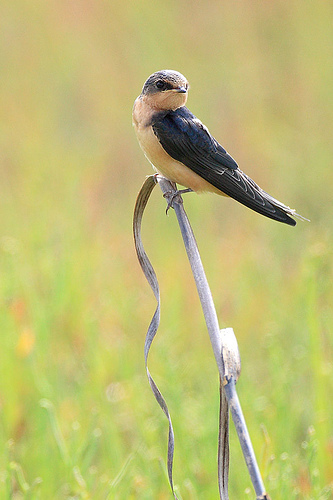
this beautiful bird is easily recognizable by the bright yellow color that is present on it's belly, breast and throat that is a stark contrast to the dark gray of it's wings.
this bird has a black head, ivory throat, breast and stomach with black wings.
this is a bird with a yellow belly and breast and a black wing.
a small bird with a brown underbelly and black wings.
a small sized bird that has a tan belly and black wings with a very small bill
this bird is red with grey and has a very short beak.
the breast of the bird has shades of yellow, and white.
a small bird with a light brown belly, throat, and breast along with a black crown, wings, and tail.
this bird has a brown crown with tan throat and grey feet.
this bird has a brown crown with a beige throat and brown secondaries.
Species: Barn Swallow